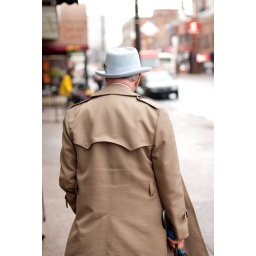
Man in the Baby blue hat